Police ranks and insignia of India

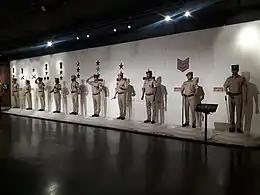
A display of the various ranks of the Indian police and their respective uniform at the National Police Memorial and Museum in New Delhi.

Police services in India comprises the Indian Police Service (IPS), DANIPS, and Pondicherry Police Service recruited by the central government, along with various State Police Services (SPS) recruited by state governments. As policing is a state subject, the structure and organisation of police forces vary across states. In most state police forces, ranks below Deputy Superintendent of Police (DSP) are considered subordinates, while DSP and above are supervisory ranks. These officers are organised in a structured hierarchical order.